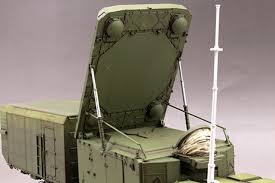
Label: 30N6E